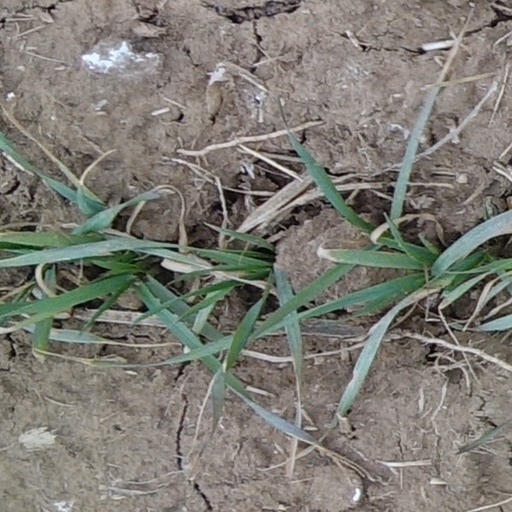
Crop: wheat